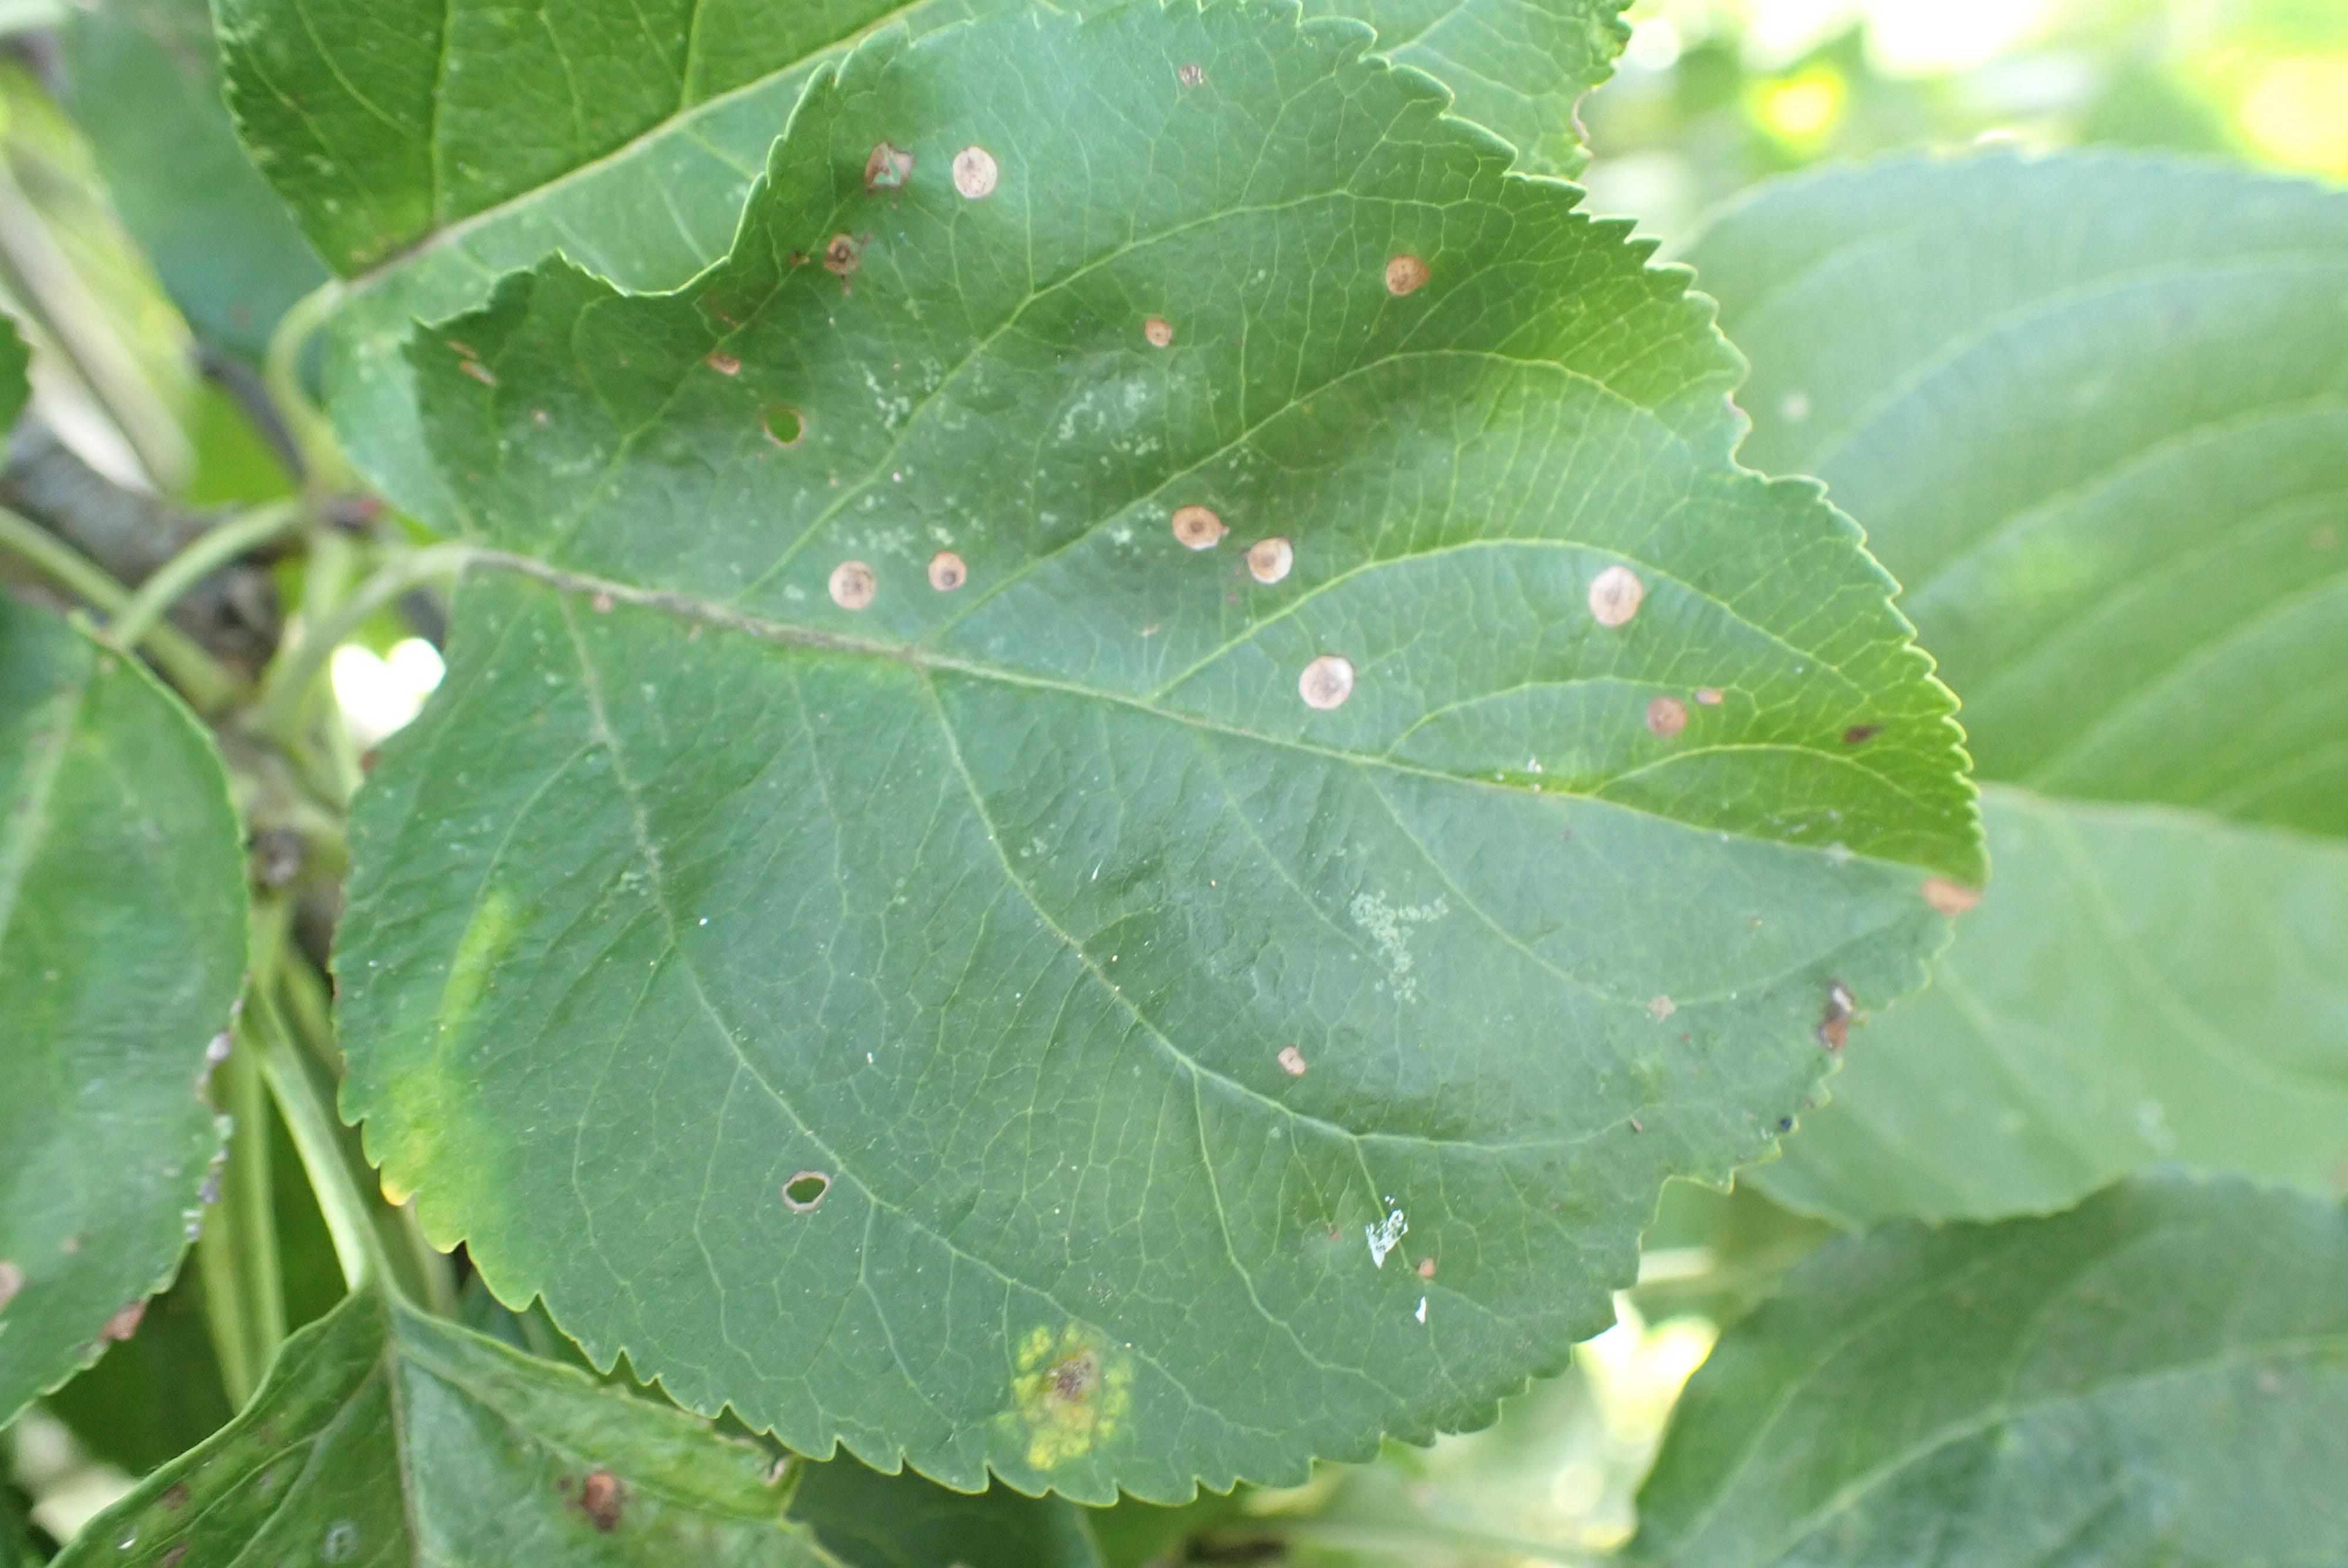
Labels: complex